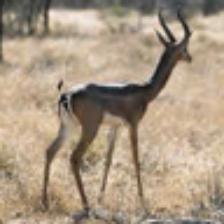
Label: NonHuman